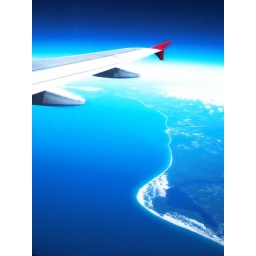
Edit of pic taken from my plane window as we flew over Lake Michigan